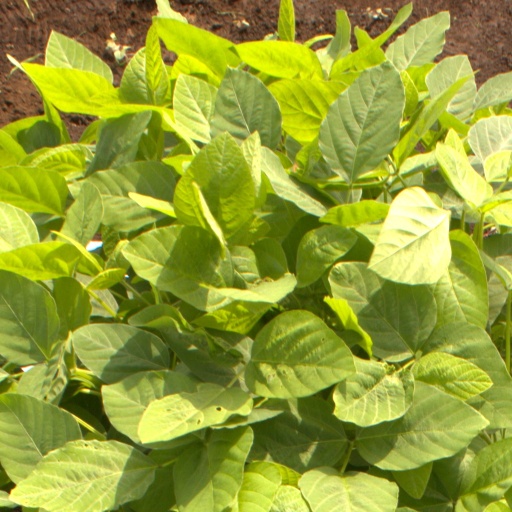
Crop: soybean